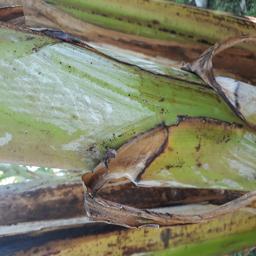
Label: PSEUDOSTEM WEEVIL